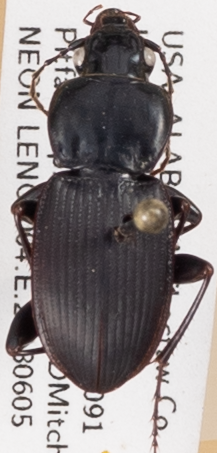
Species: Cyclotrachelus convivus
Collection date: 2018-06-05
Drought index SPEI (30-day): -0.032
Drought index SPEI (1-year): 0.88
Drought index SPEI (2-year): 0.184